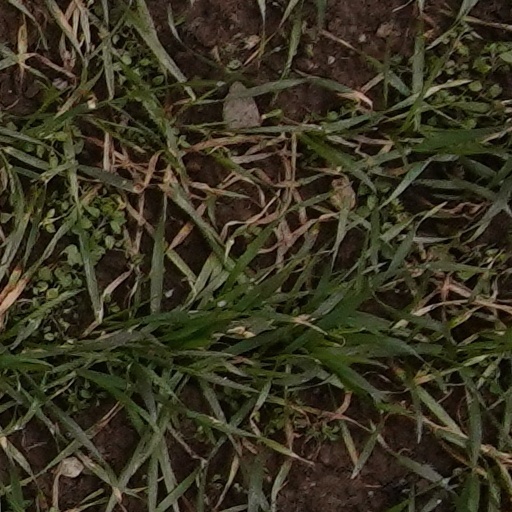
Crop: wheat